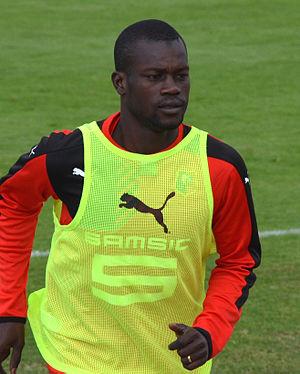
Photographie prise lors du match opposant le Stade rennais au Havre AC en amical au stade Paul-Audrin de Dinard le 8 juillet 2015. Ici, Fallou Diagne.
Fallou Diagne, né le 14 août 1989 à Dakar, est un footballeur franco-sénégalais évoluant au poste de défenseur central. Il joue actuellement au Konyaspor.